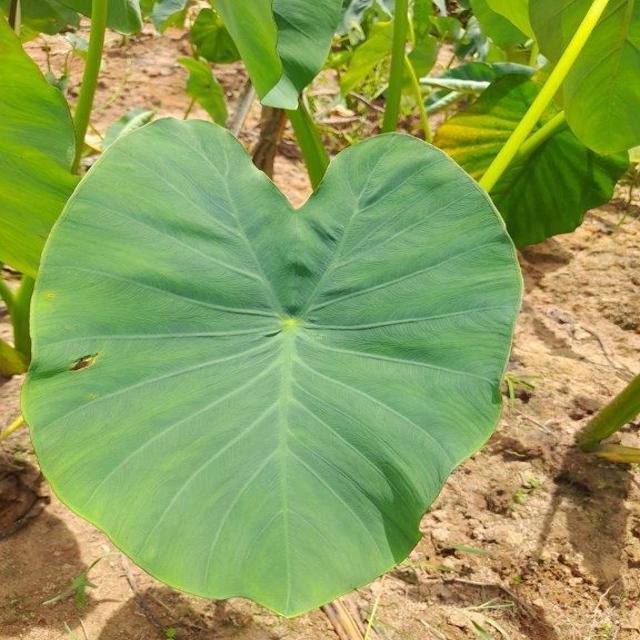
Label: Healthy